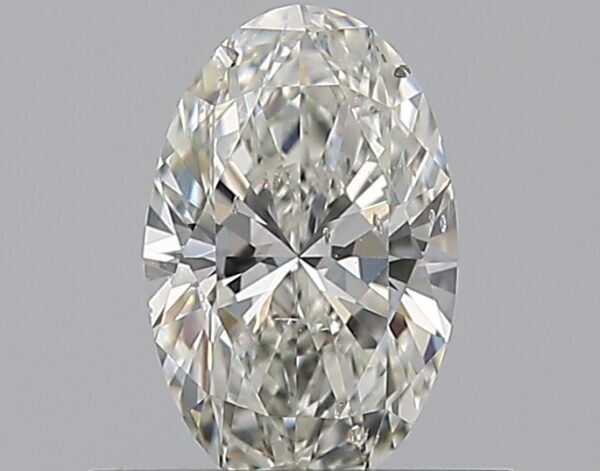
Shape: oval
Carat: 0.5
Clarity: SI2
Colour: I
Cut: EX
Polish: VG
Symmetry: VG
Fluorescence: F
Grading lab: GIA
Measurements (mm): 6.85 x 4.31 x 2.68